16th Asian Film Awards

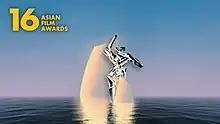
Teaser poster

The 16th Asian Film Awards was held on March 12, 2023 at Hong Kong Jockey Club Auditorium in Hong Kong Palace Museum. The nominations were announced on January 6, 2023. At the 16th edition of the awards ceremony, 30 films from 22 regions and countries were shortlisted for 81 nominations. South Korean film "Decision to Leave" received 10 nominations most for any film whereas "Drive My Car" with eight nominations was second.